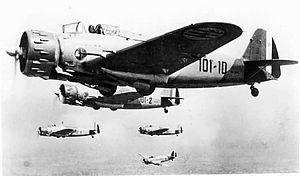
Le Breda Ba.65 était un avion militaire de la Seconde Guerre mondiale, fabriqué en Italie par Breda.